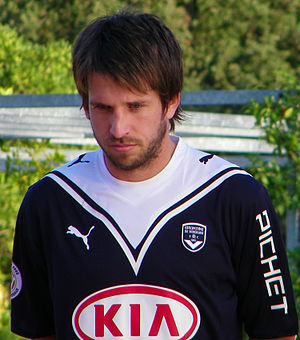
Diego Placente
Diego Placente
Diego Placente er en argentinsk tidligere fodboldspiller. Han spillede gennem sin karriere for blandt andet CA River Plate, Argentinos Juniors, San Lorenzo de Almagro, Bayer Leverkusen, Celta Vigo og Girondins Bordeaux.